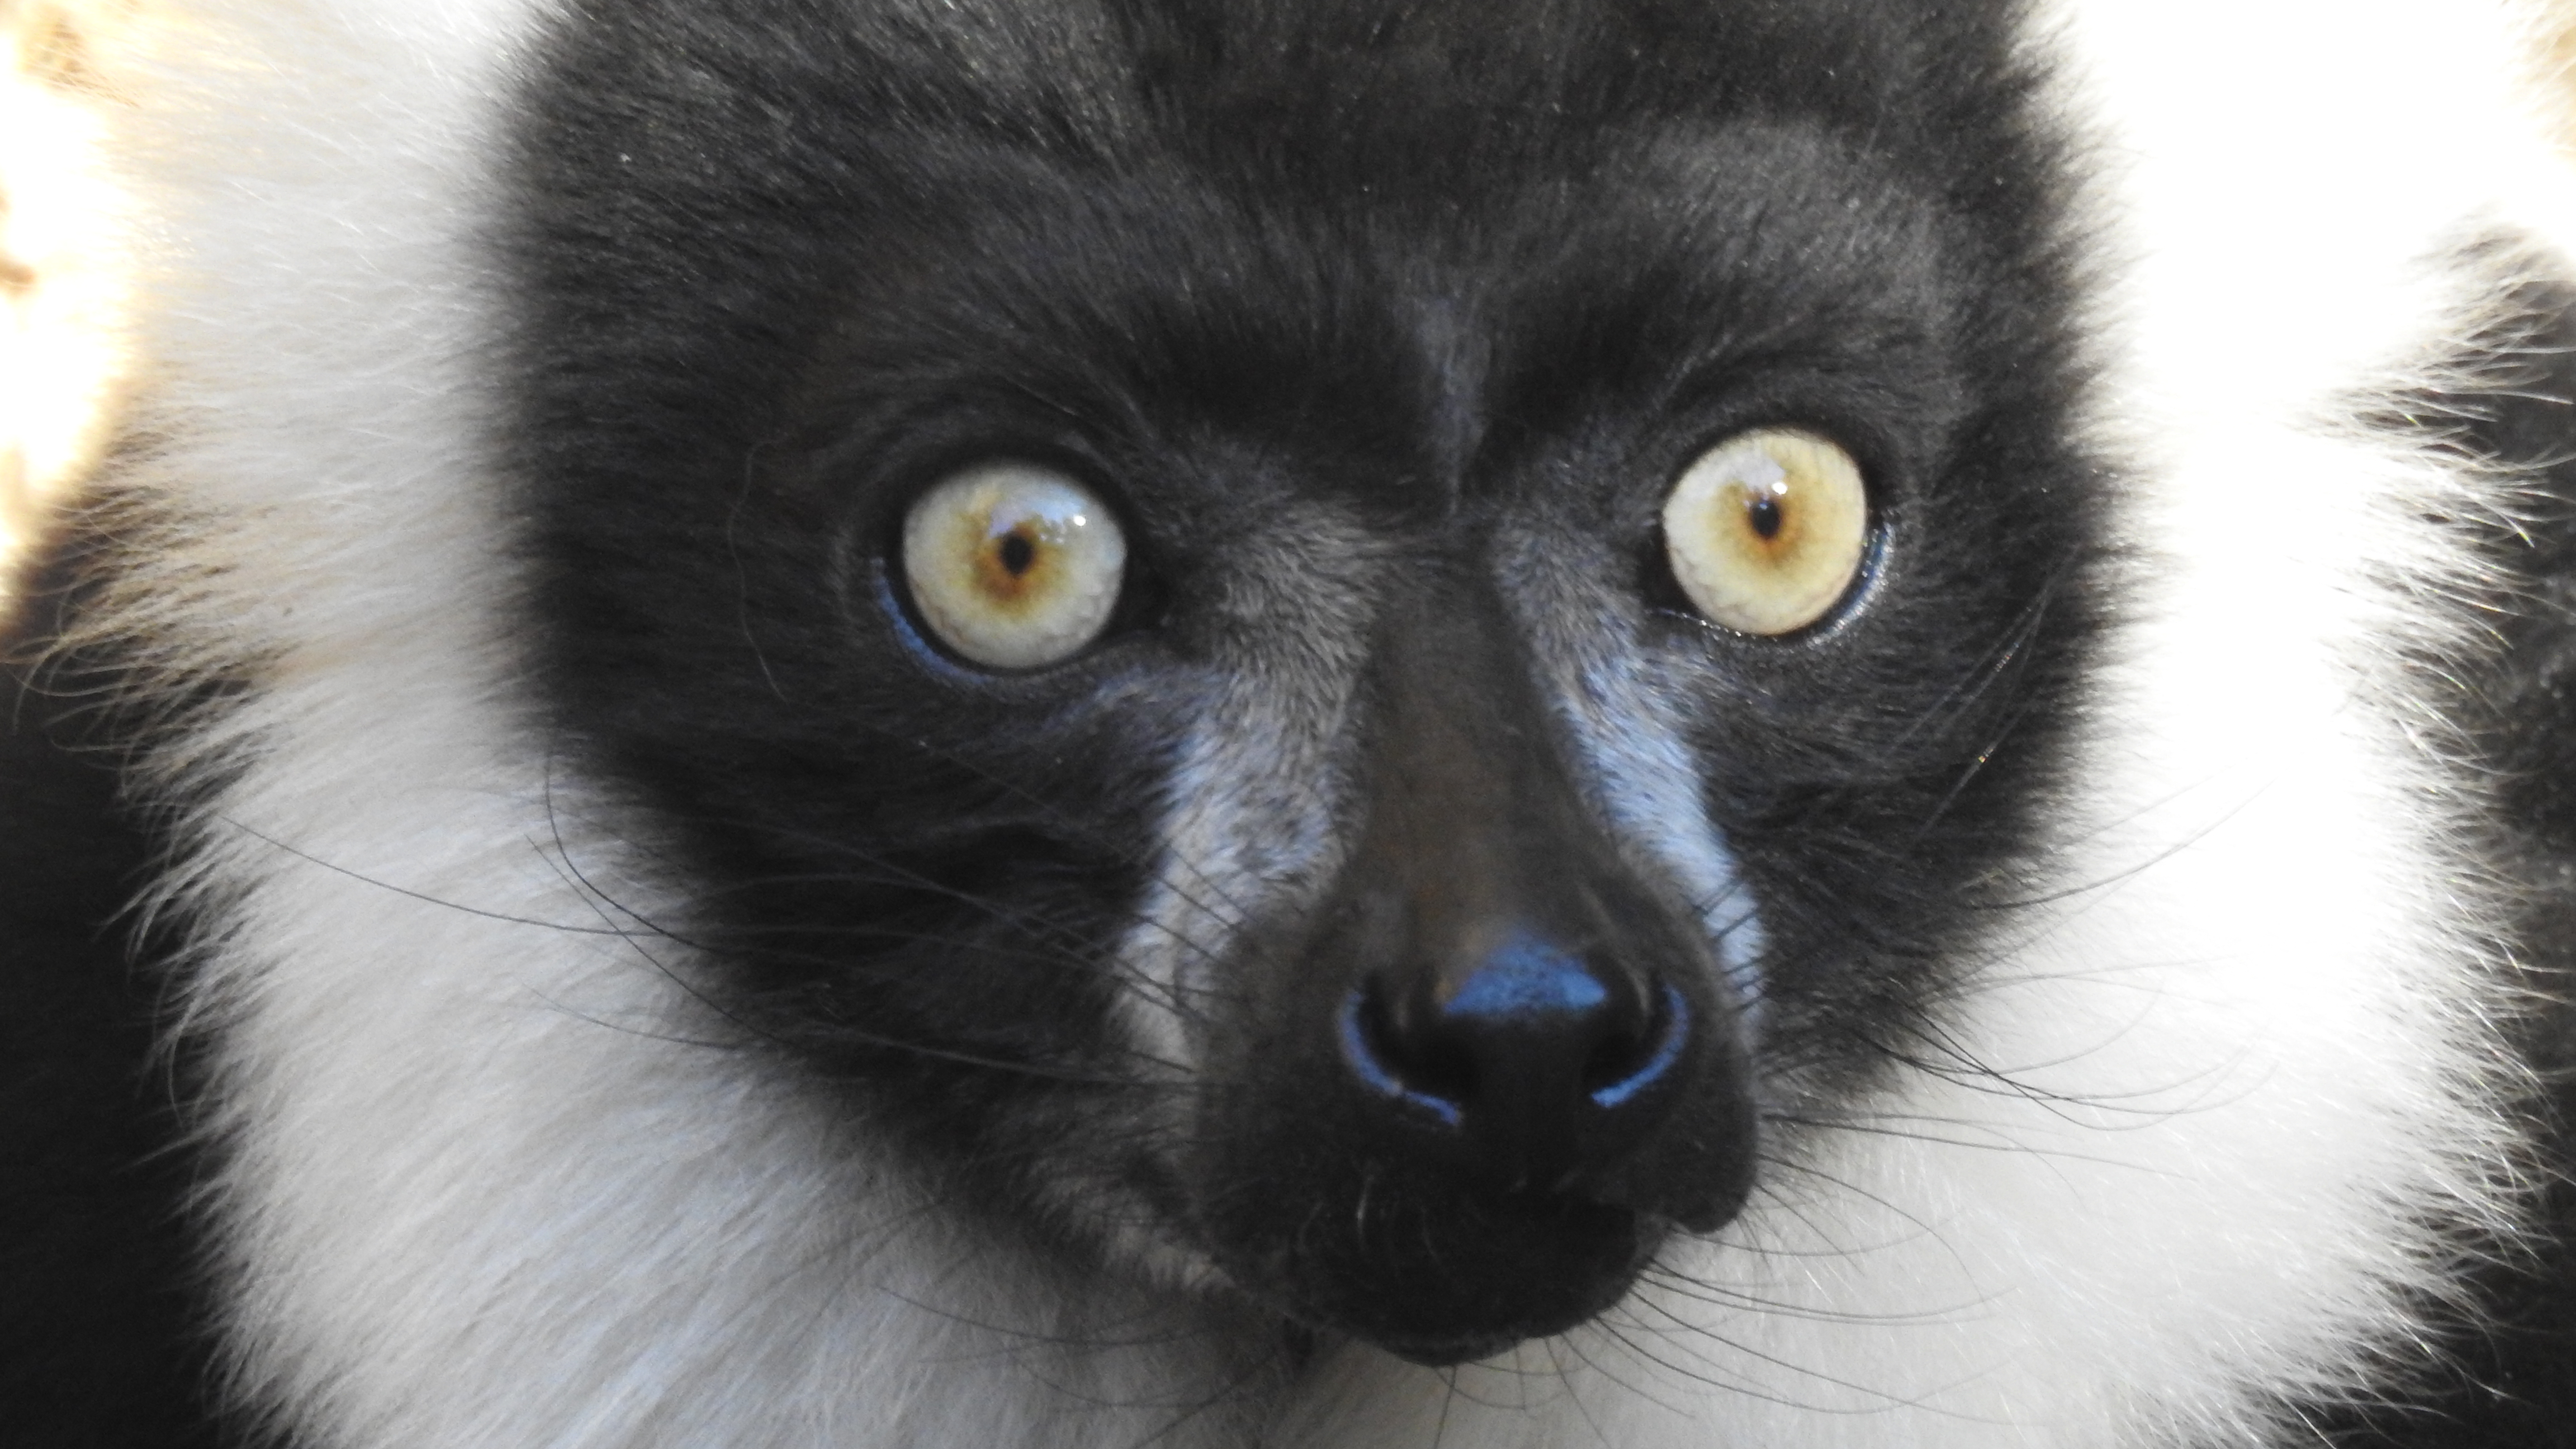
lemur katta, madagascar, biopark, valencia, primate, black, fauna, mammal, lemur, indri, wildlife, fur, whiskers, close up, snout, eye, dog breed group, german spitz klein, dog breed